Whitman College, Princeton University

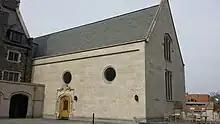
Whitman College

The current head of Whitman is Claire F. Gmachl; she is the Eugene Higgins Professor of Electrical Engineering at Princeton University. The Dean is Dr. Jaclyn Schwalm. The Assistant Dean/Director of Studies is Dr. Matthew Newmam, the Assistant Dean/Director of Student Life is Momo Wolapaye, the Program Administrator is Kristin Frasier, and the Office Coordinator is Sara Krause. Josue Lajeunesse, a custodian at Whitman College, is a main subject of the documentary film The Philosopher Kings, and is also an active humanitarian working to make clean water accessible to the people of his home village of Lasource, Haiti.